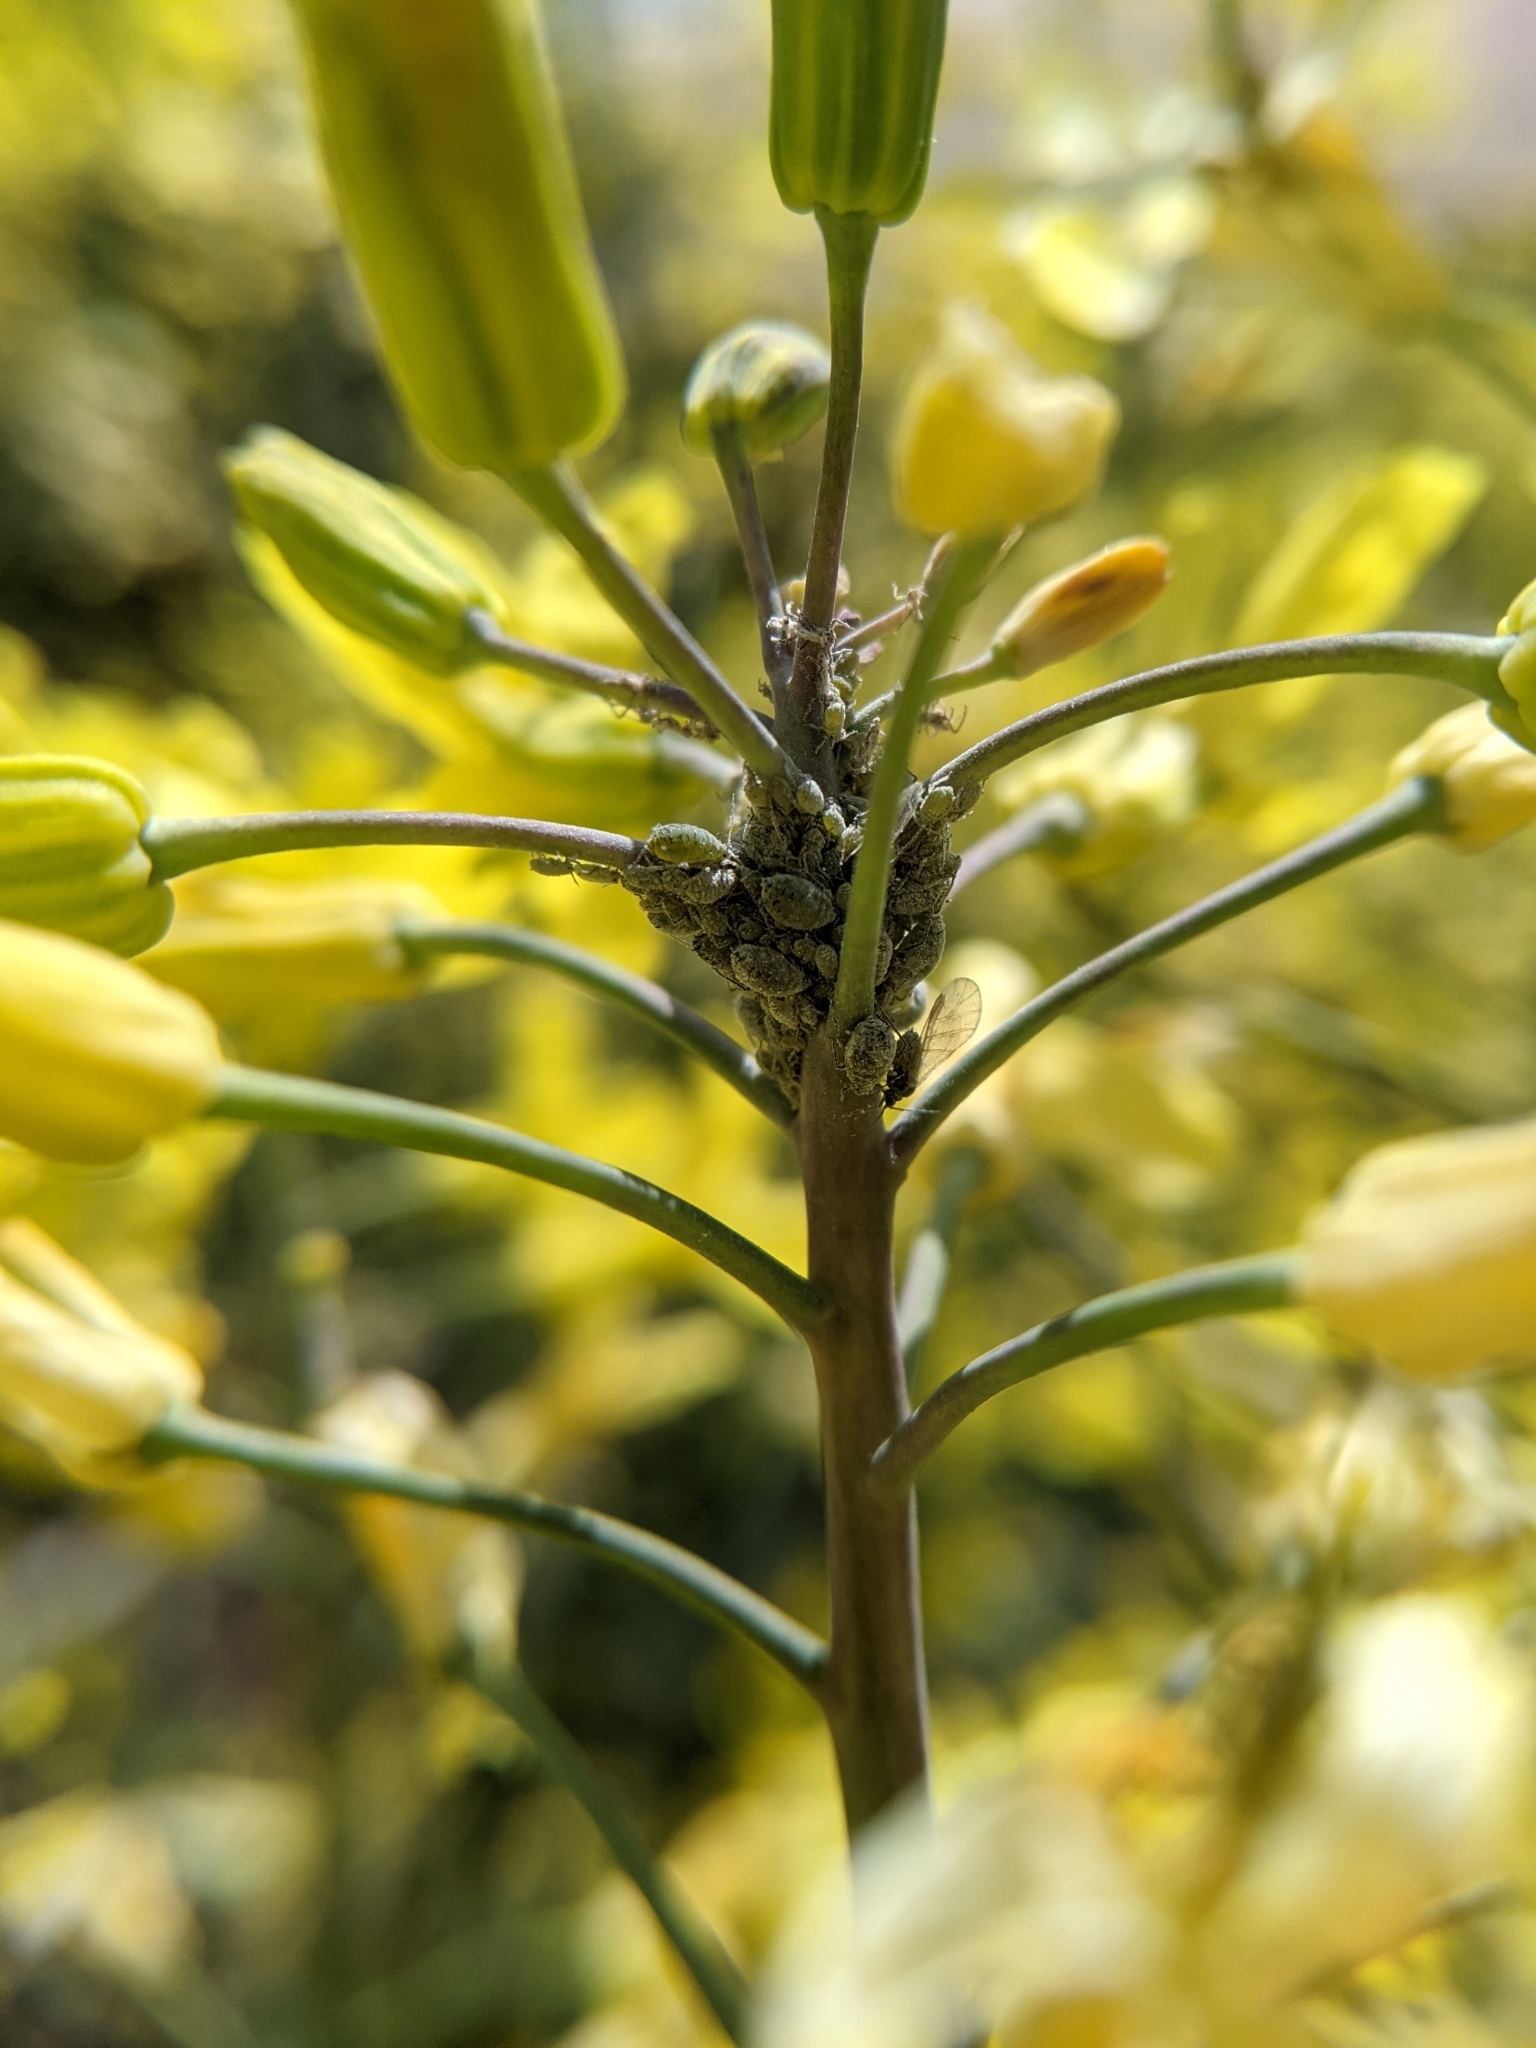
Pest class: cabbage_aphid